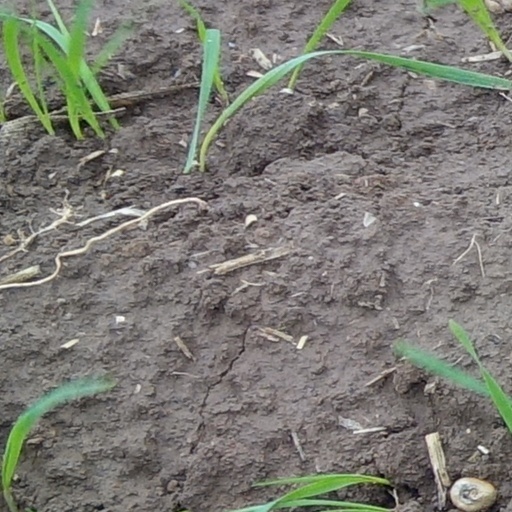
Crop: wheat